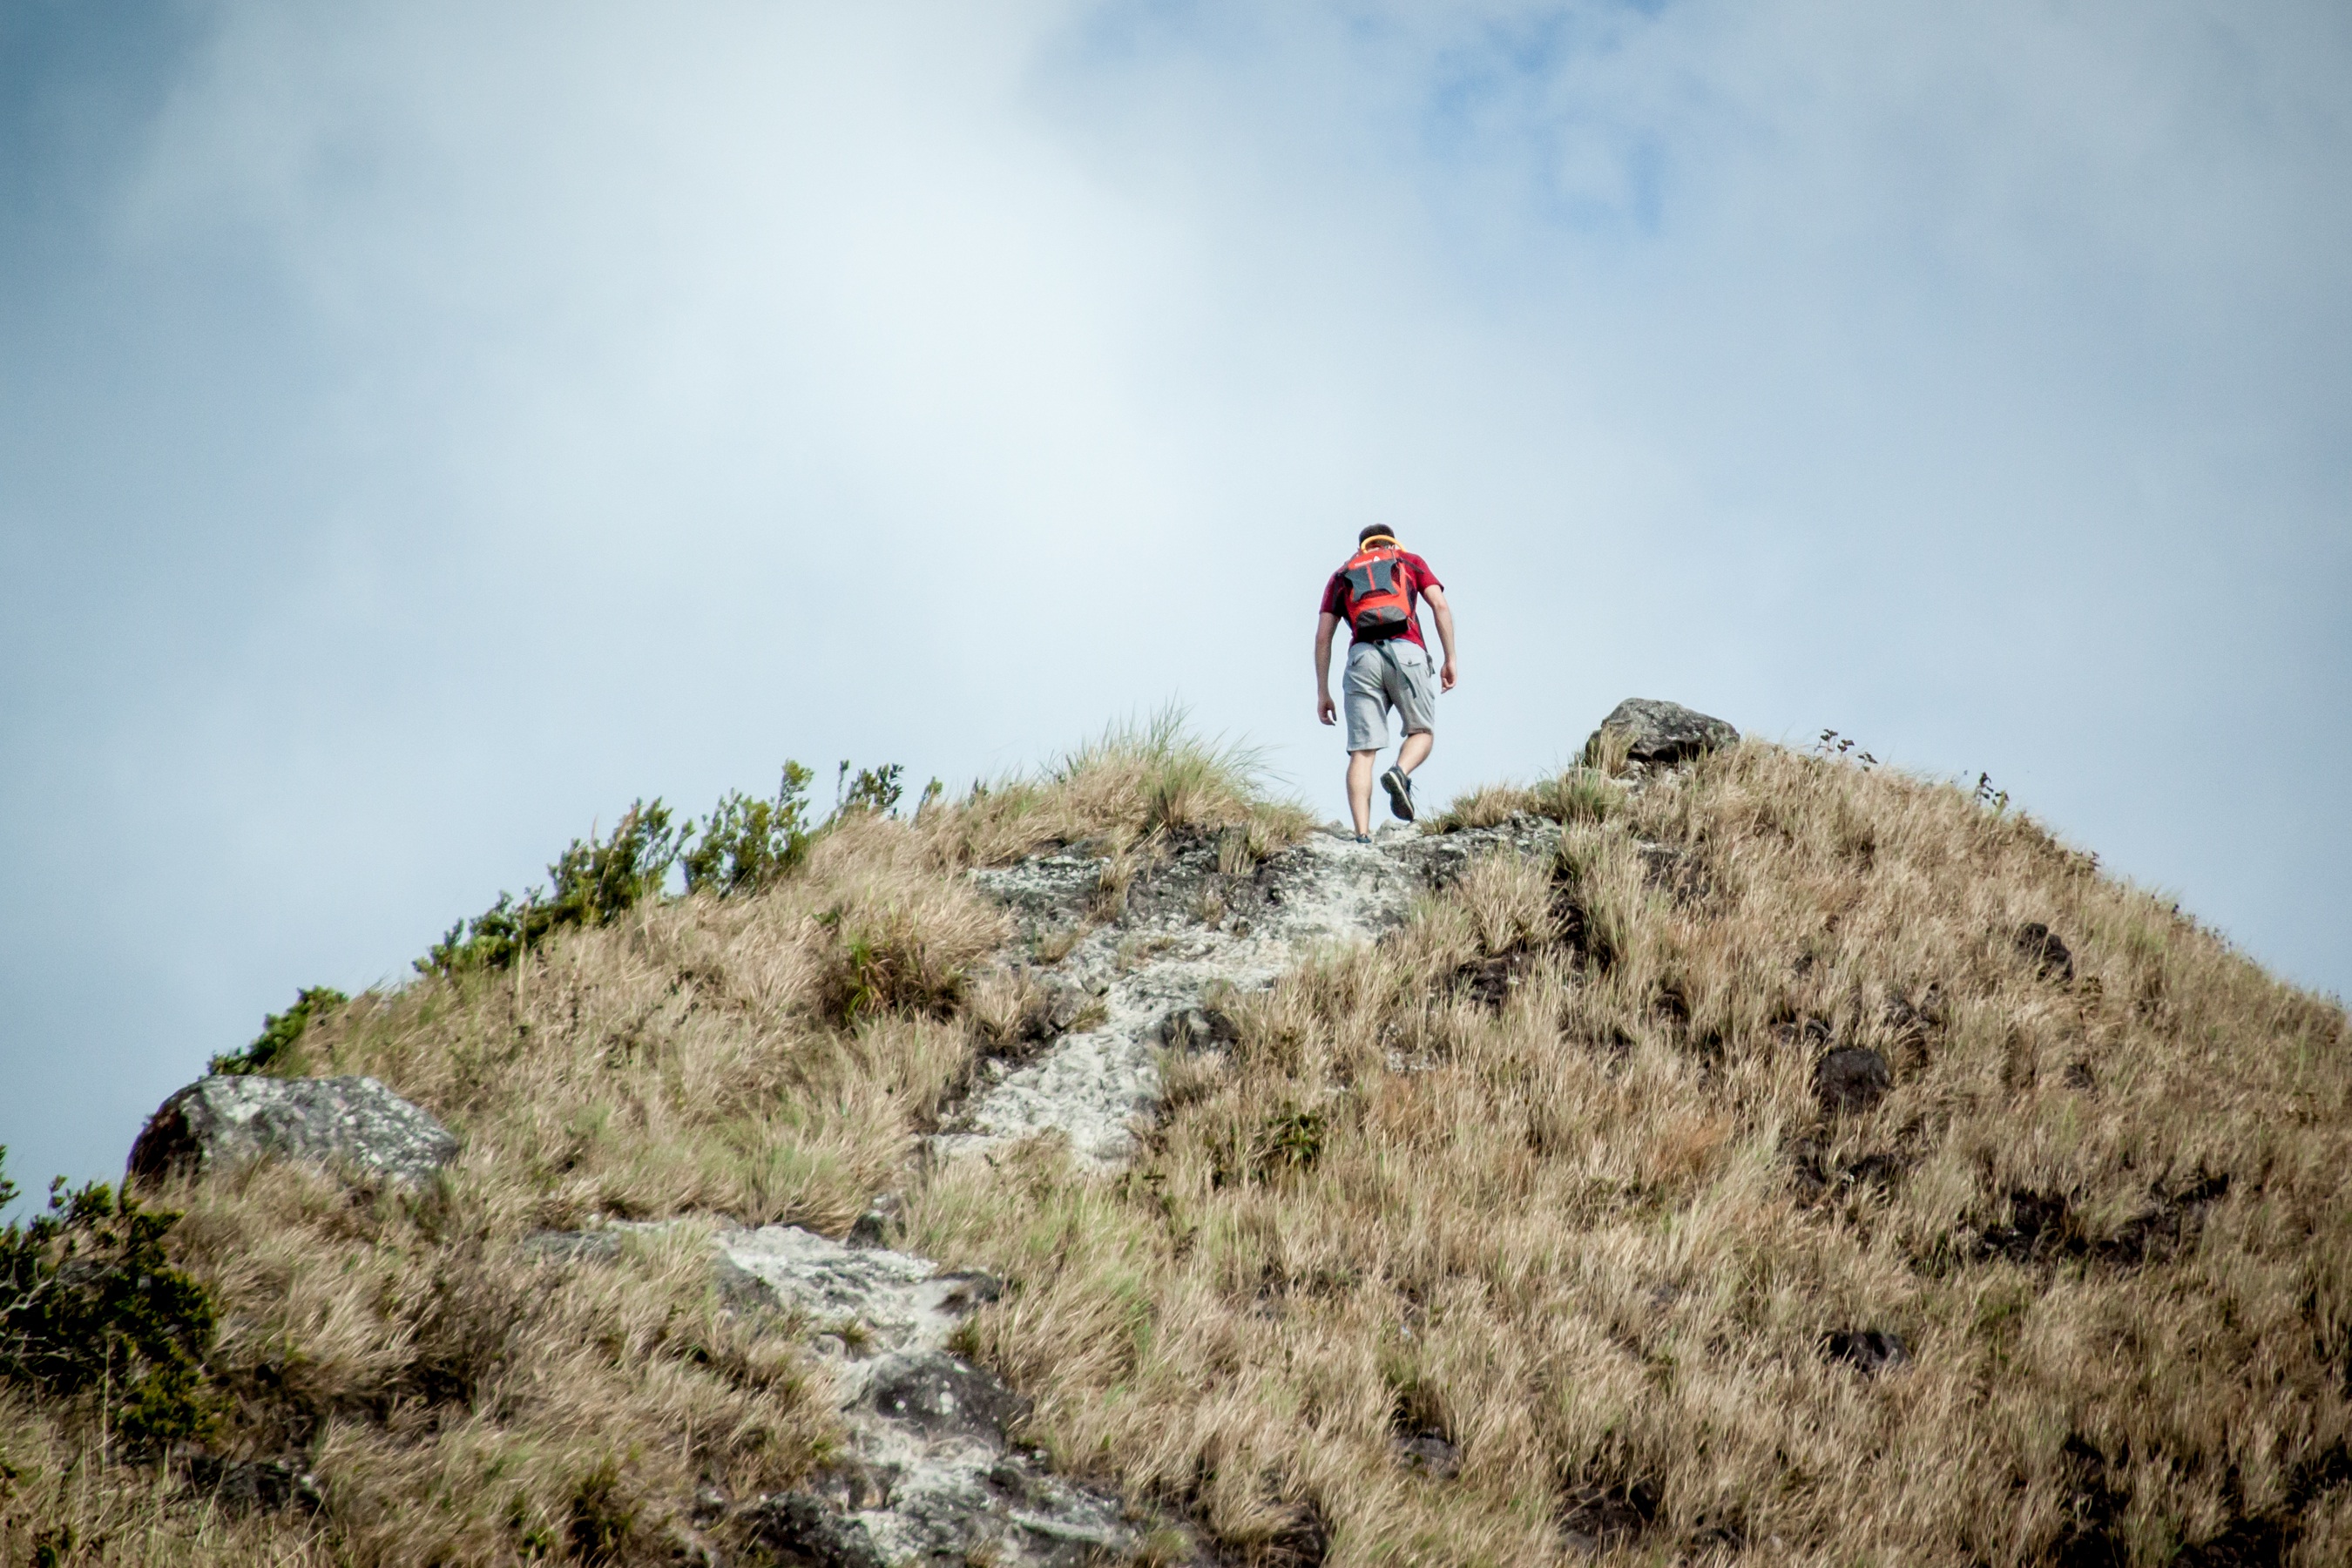
mountain, bicycle, mountain range, vehicle, extreme sport, terrain, ridge, mountain bike, sports, freeride, mountain biking, cycle sport, downhill mountain biking